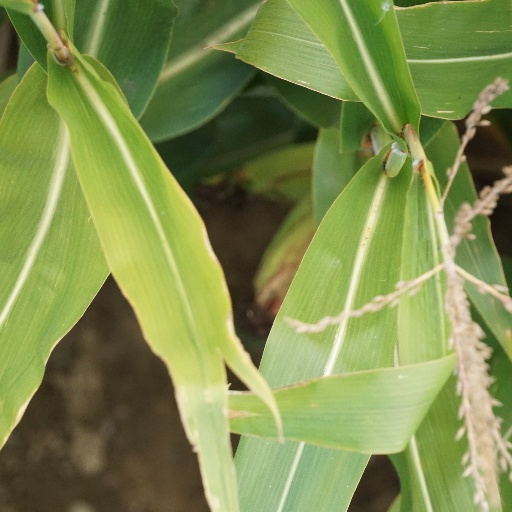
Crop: maize; corn